Global Village (Dubai)

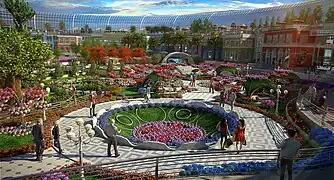
Central Park at Cityland Mall

The Cityland Mall development was completed in 2018 and is adjacent to Global Village. It is the "first nature-inspired shopping destination" and cost $400 million to build. It contains over 350 retail outlets and a 200,000 square-foot park encircled by the mall.